Potential London NFL franchise

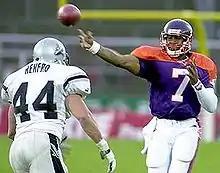
Scottish Claymores' Dusty Renfro "(left)" faces Frankfurt Galaxy's Michael Bishop in a 2001 NFL Europe game.

Although American football in the United Kingdom has historically been a niche sport, British interest in the NFL was piqued in 1982, when Channel 4 began to show game highlights, and London began to host preseason games, beginning with the American Bowl in 1986.